Penthouse North

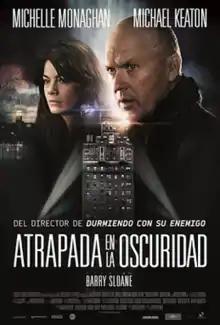
Spanish theatrical release poster

Penthouse North (also known as Blindsided) is a 2013 American thriller film directed by Joseph Ruben, starring Michael Keaton and Michelle Monaghan.